Masjid Alkaff Kampung Melayu

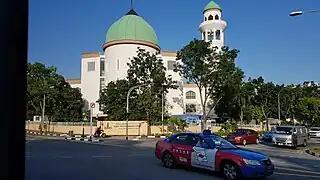
Masjid Alkaff Kampung Melayu is one of two mosques named after the Alkaff family in Singapore.

Masjid Alkaff Kampung Melayu was intended as a replacement of Masjid Alkaff, a smaller mosque that was built by the Alkaff family in 1932. Masjid Alkaff was demolished in the 1980s to make way for redevelopments to the Bedok neighbourhood. The new mosque was established in November 1989. The main committee for the construction of the new mosque was formed by 30 December of the same year. A groundbreaking ceremony was them held on 4 January 1992. Construction was completed in 1994, with the mosque being opened on 30 December of that year. However, the mosque would only be declared officially open on 29 July 1995 by Zulkifli Mohammed, the then "Political Secretary to the Minister without Portfolio". It was the last mosque to be built under the second phase of the Mosque Building Fund scheme that was introduced by the Majlis Ugama Islam Singapura in the 1970s.